Roger Hadfield Ogden Honors College

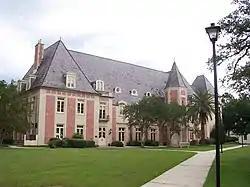
The French House, home of the Ogden Honors College

The Roger Hadfield Ogden Honors College is an academic community at Louisiana State University. Housed in the heritage-listed French House, it was founded in 1992 as the LSU Honors College, and renamed in December 2014. The college provides its students with a curriculum of seminar classes, mentoring relationships with faculty, and opportunities for undergraduate research, culminating in the Honors Thesis.